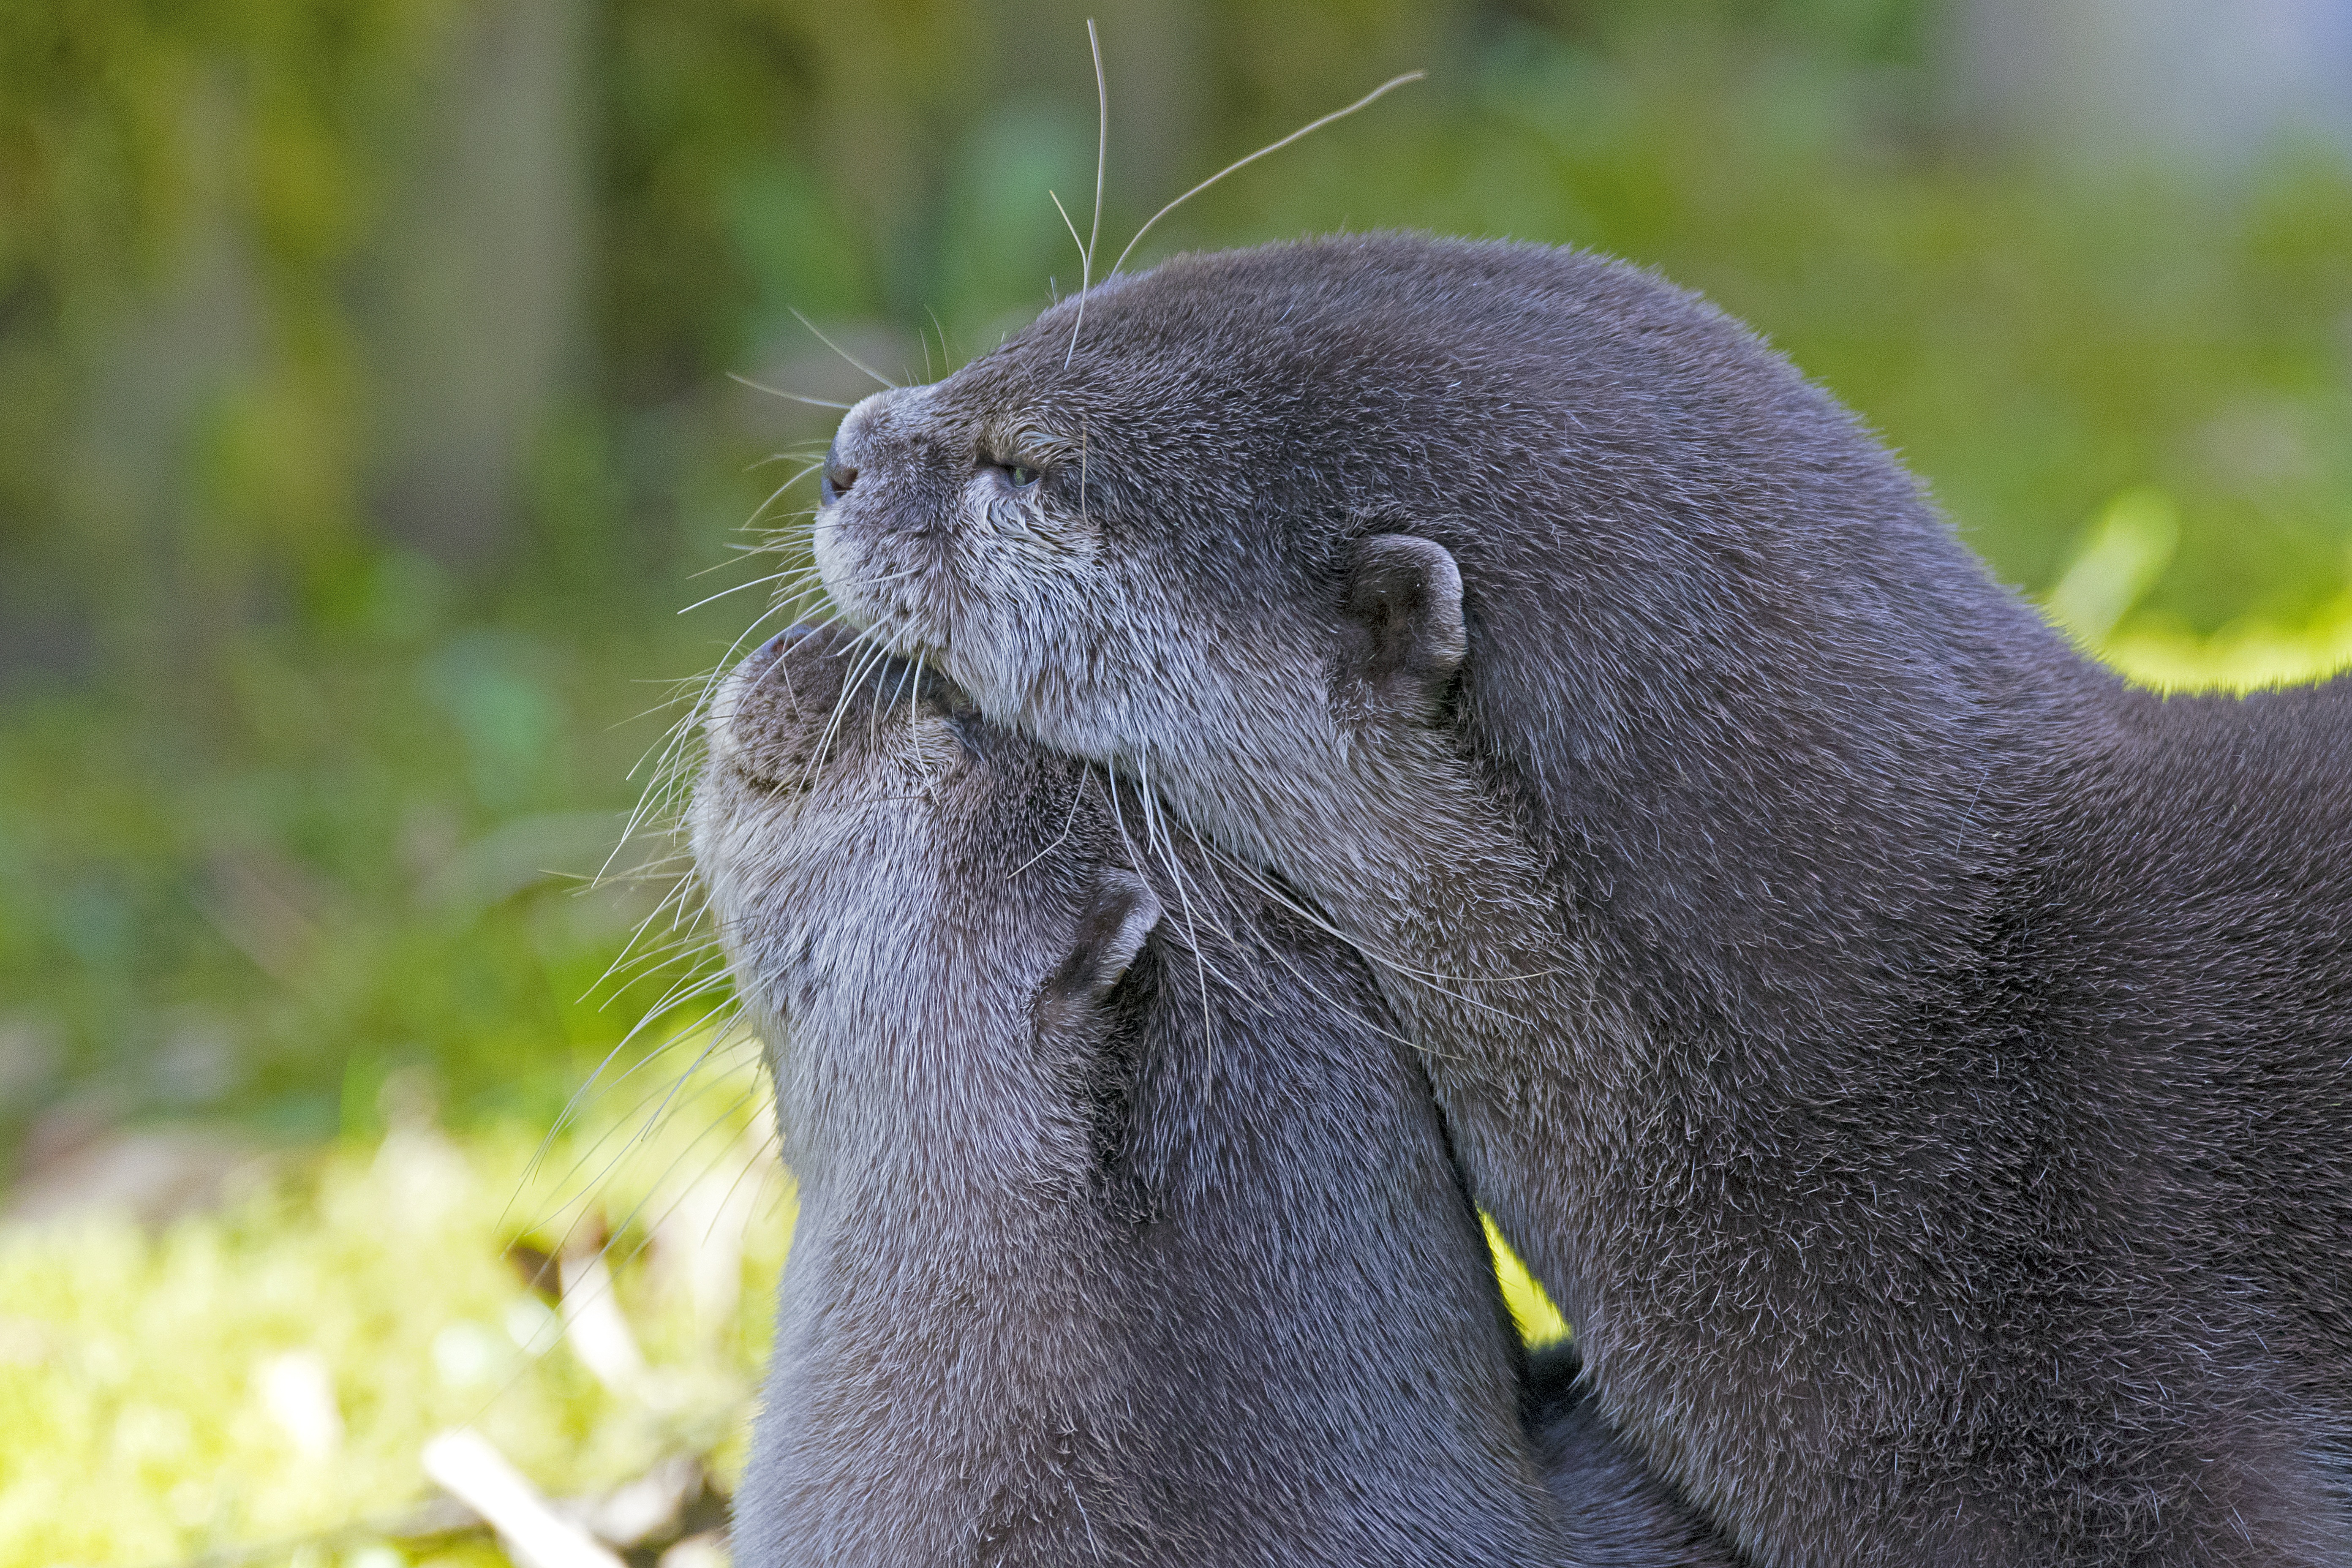
wildlife, mammal, fauna, close up, nose, whiskers, vertebrate, otter, smooch, clawed otter